Johnny Get Your Hair Cut

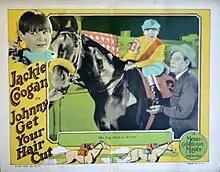
Lobby card.

Johnny Get Your Hair Cut is a 1927 silent American comedy film directed by B. Reeves Eason starring Jackie Coogan and featuring Harry Carey. A print is preserved by Metro-Goldwyn-Mayer, but is not publicly available.